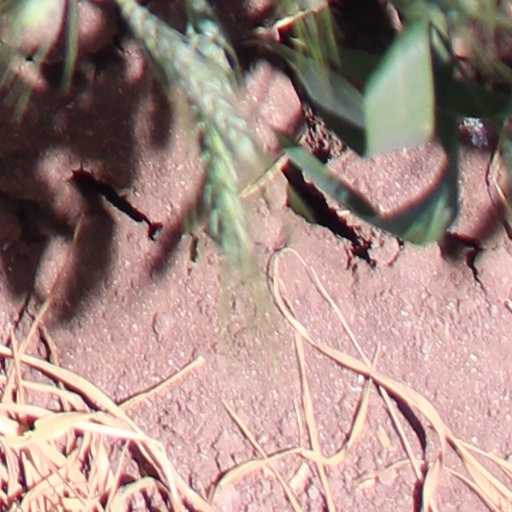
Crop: wheat